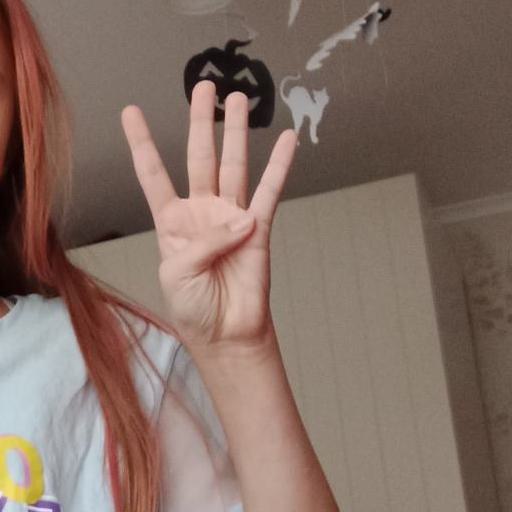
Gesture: four